Jacob Weber House

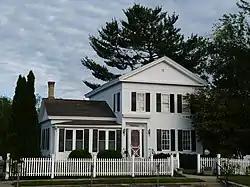
Jacob Weber House

The Jacob Weber House is located in Wisconsin Dells, Wisconsin.